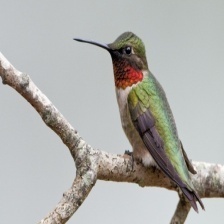
Species: RUBY THROATED HUMMINGBIRD
Scientific name: ARCHILOCHUS COLUBRIS
ImageNet parent category: hummingbird